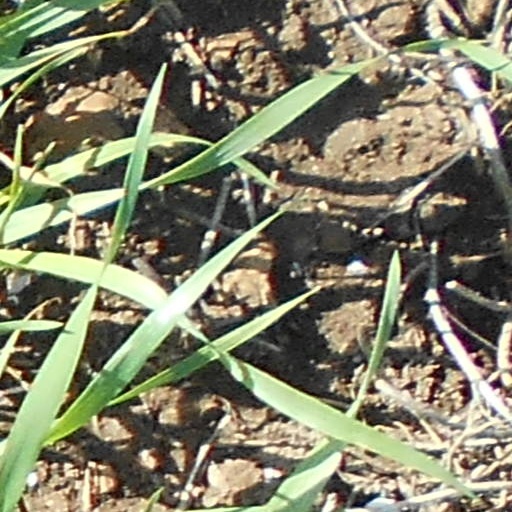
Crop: wheat